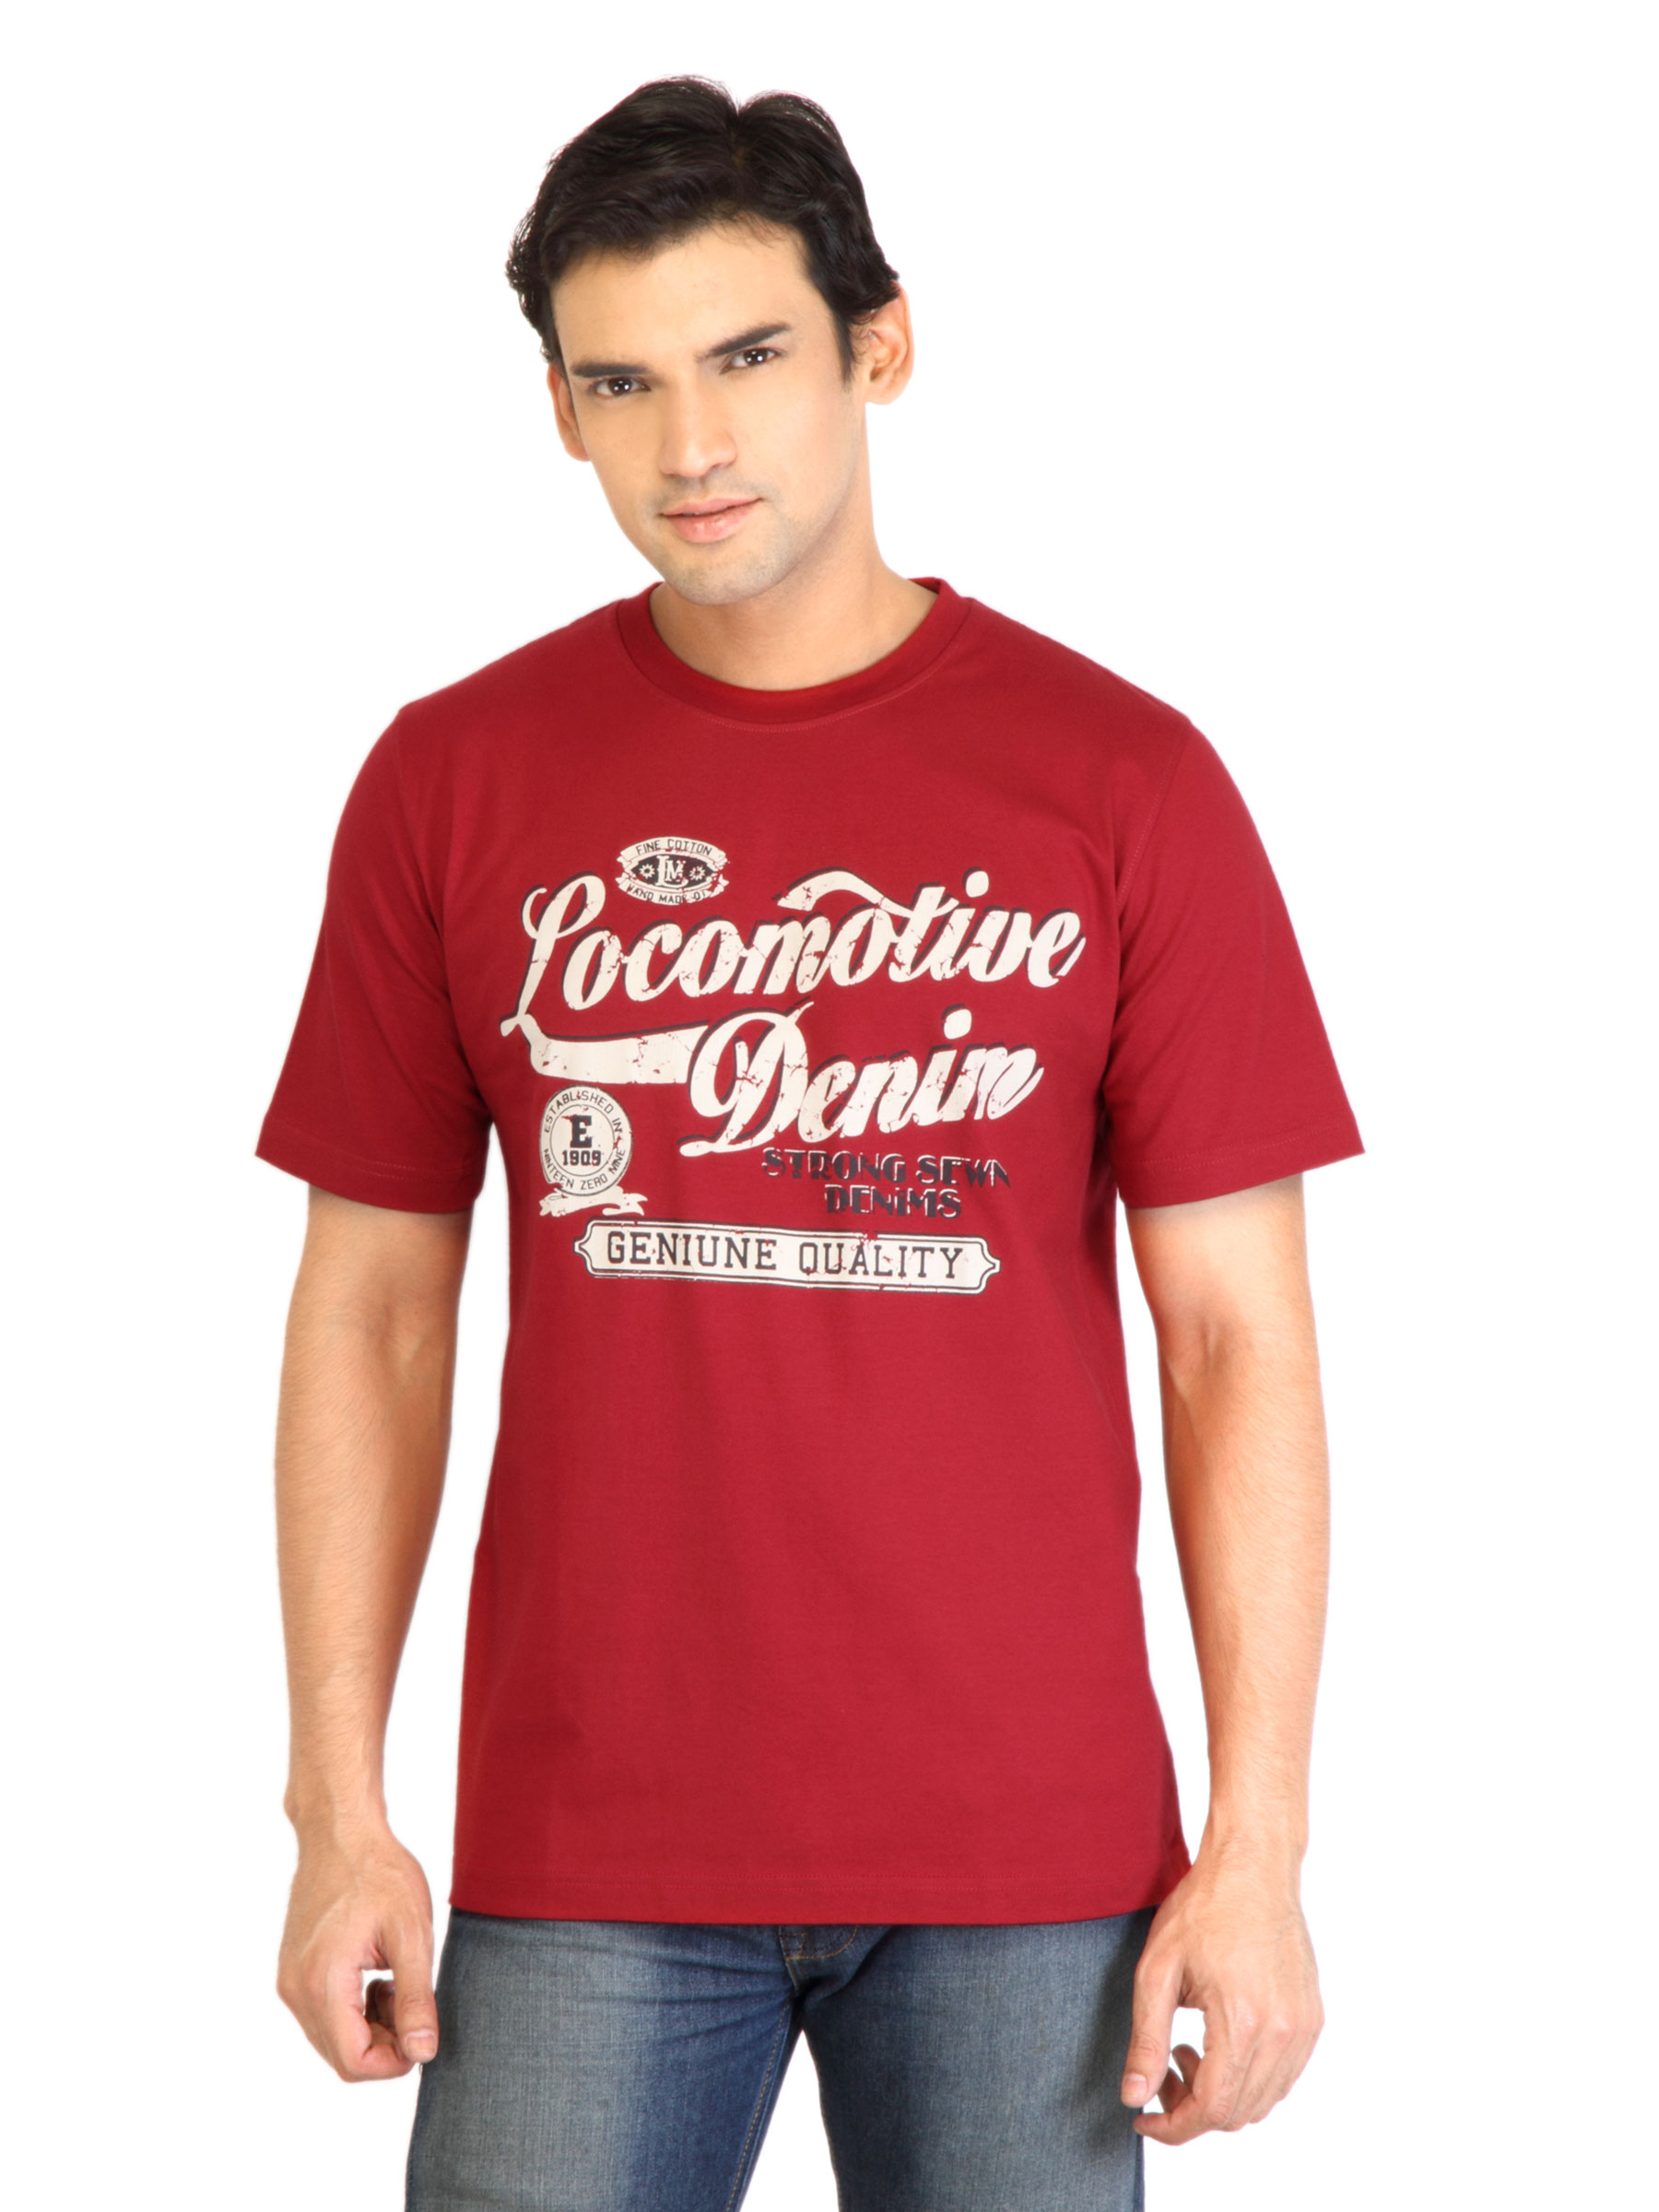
Locomotive Men Printed Maroon TShirt
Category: Apparel / Topwear / Tshirts
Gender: Men
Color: Maroon
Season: Fall 2011
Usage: Casual